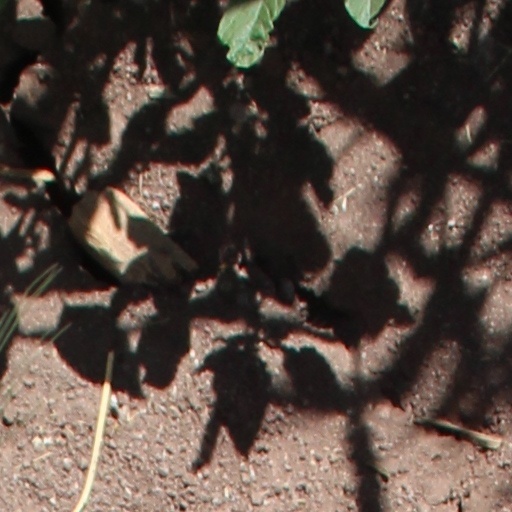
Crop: wheat